Tuesdays and Fridays

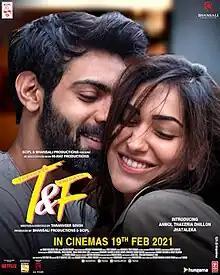
Theatrical release poster

Tuesdays and Fridays is a romantic comedy film directed by Taranveer Singh and produced by Sanjay Leela Bhansali and Bhushan Kumar. The movie was released on 19 February 2021 stars Anmol Dhillon, Jhataleka, Niki Walia, Zoa Morani, Nayan Shukla, Kamini Khanna, Sammy Jonas Heaney and Reem Shaikh.